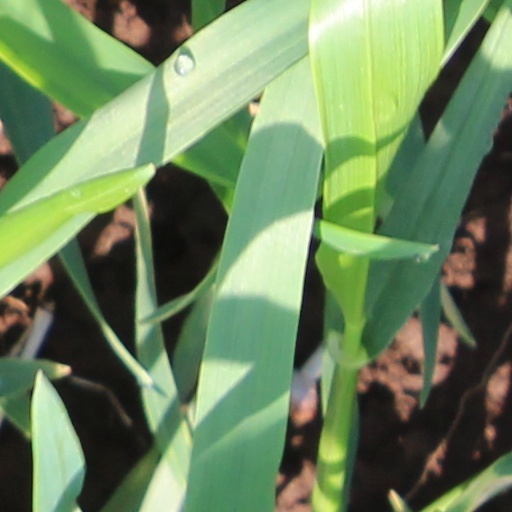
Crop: wheat